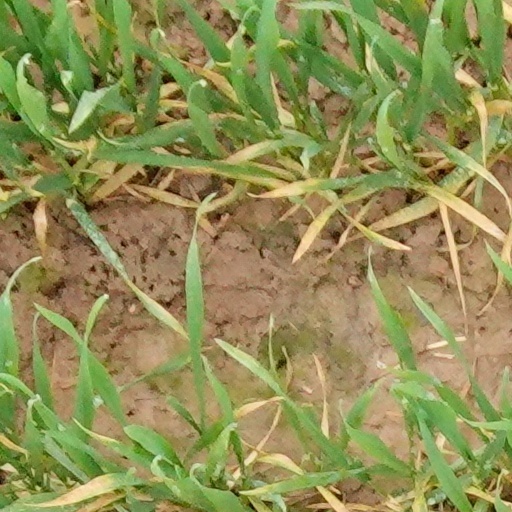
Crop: wheat